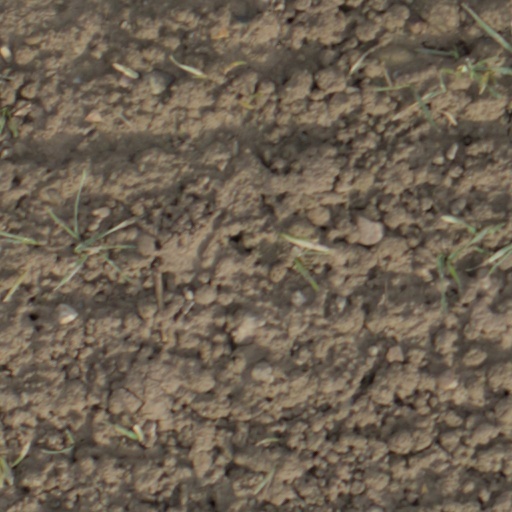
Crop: wheat